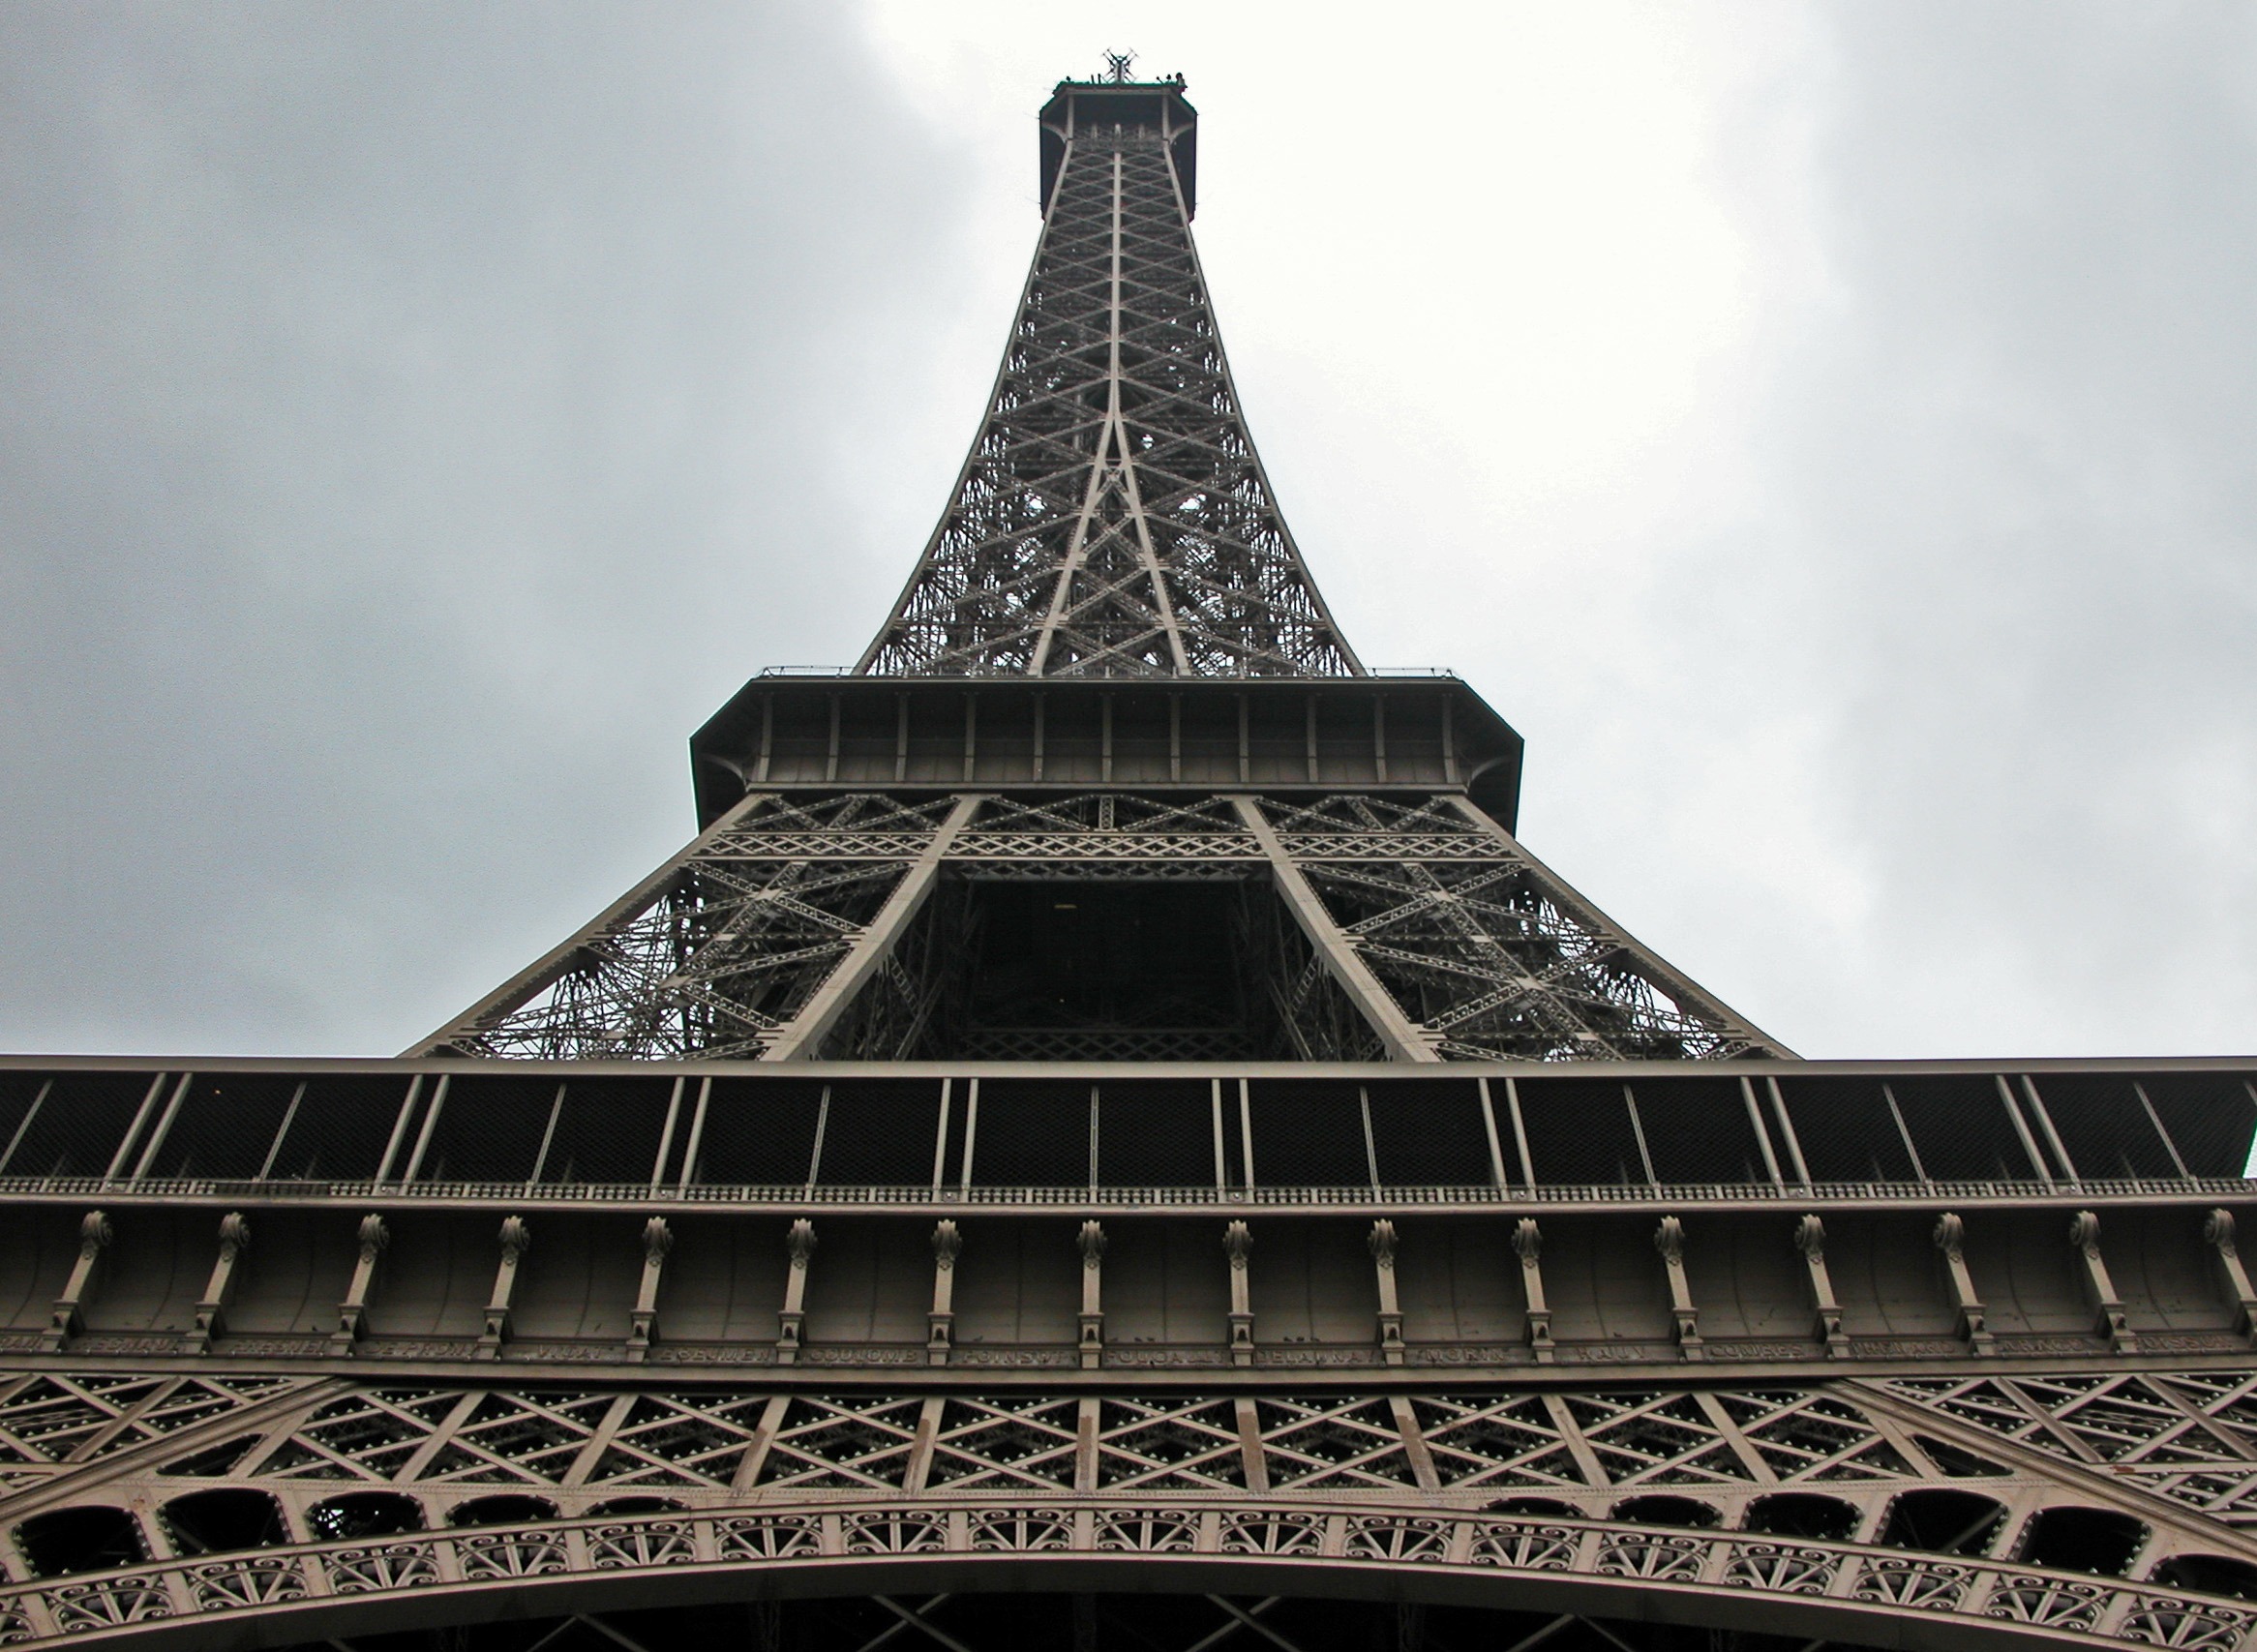
architecture, structure, eiffel tower, paris, skyscraper, monument, tower, landmark, facade, monochrome, symmetry, destinations